Answer in natural language. How many CoffeeTables are visible in the scene? Choose between the following options: 1, 0, 2, 4 or 3
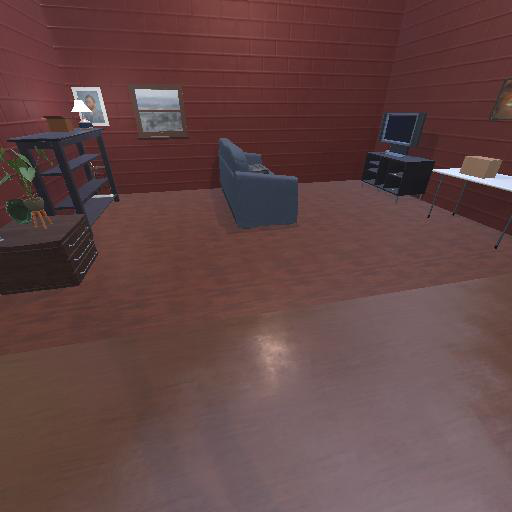
<answer>1</answer>